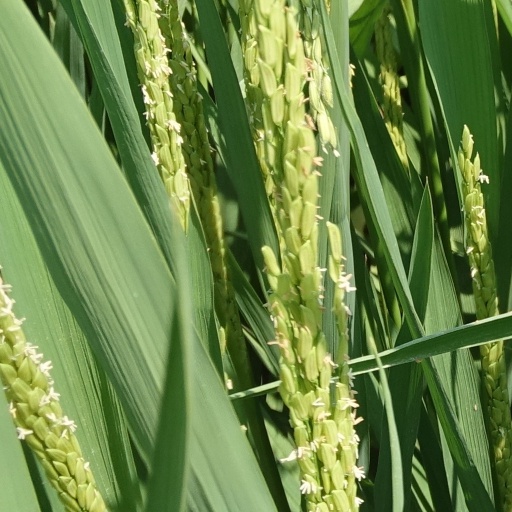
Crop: rice